Frank P. Lahm

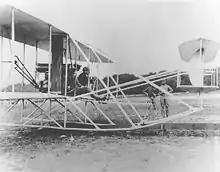
Frank Lahm (hand on upright by gas tank) with Orville Wright qualifying "Signal Corps No. 1", July 27, 1909.

The Wright brothers brought an improved version of their 1908 plane to Fort Myer in 1909 for further War Department trials. After practice hops Orville Wright, with Lieutenant Lahm as a passenger, made the first official test flight on July 27. He and Lahm established a world's record for a two-man flight: one hour, 12 minutes and 40 seconds, to meet the Army's specification for the aircraft, designated "Signal Corps (S.C.) Number 1", being the first airplane purchased by the U.S. Army. The Wright Brothers set out to fulfill their Army contracts by teaching officers to operate the machine, with Lahm and 2nd Lt. Frederic E. Humphreys selected by Gen. Allen as candidates. In October 1909 Wilbur Wright trained both at a field in College Park, Maryland recommended by Lahm after balloon observations and inspections on horseback. Lahm made the first flight at the new field on October 8. Both officers soloed, with Humphreys going first. After only 14 flights, Lahm was pronounced a pilot on October 26. He Received FAI Airplane certificate No. 2, and took up his first passenger, the U.S. Navy's observer Lt. George C. Sweet, on November 3.